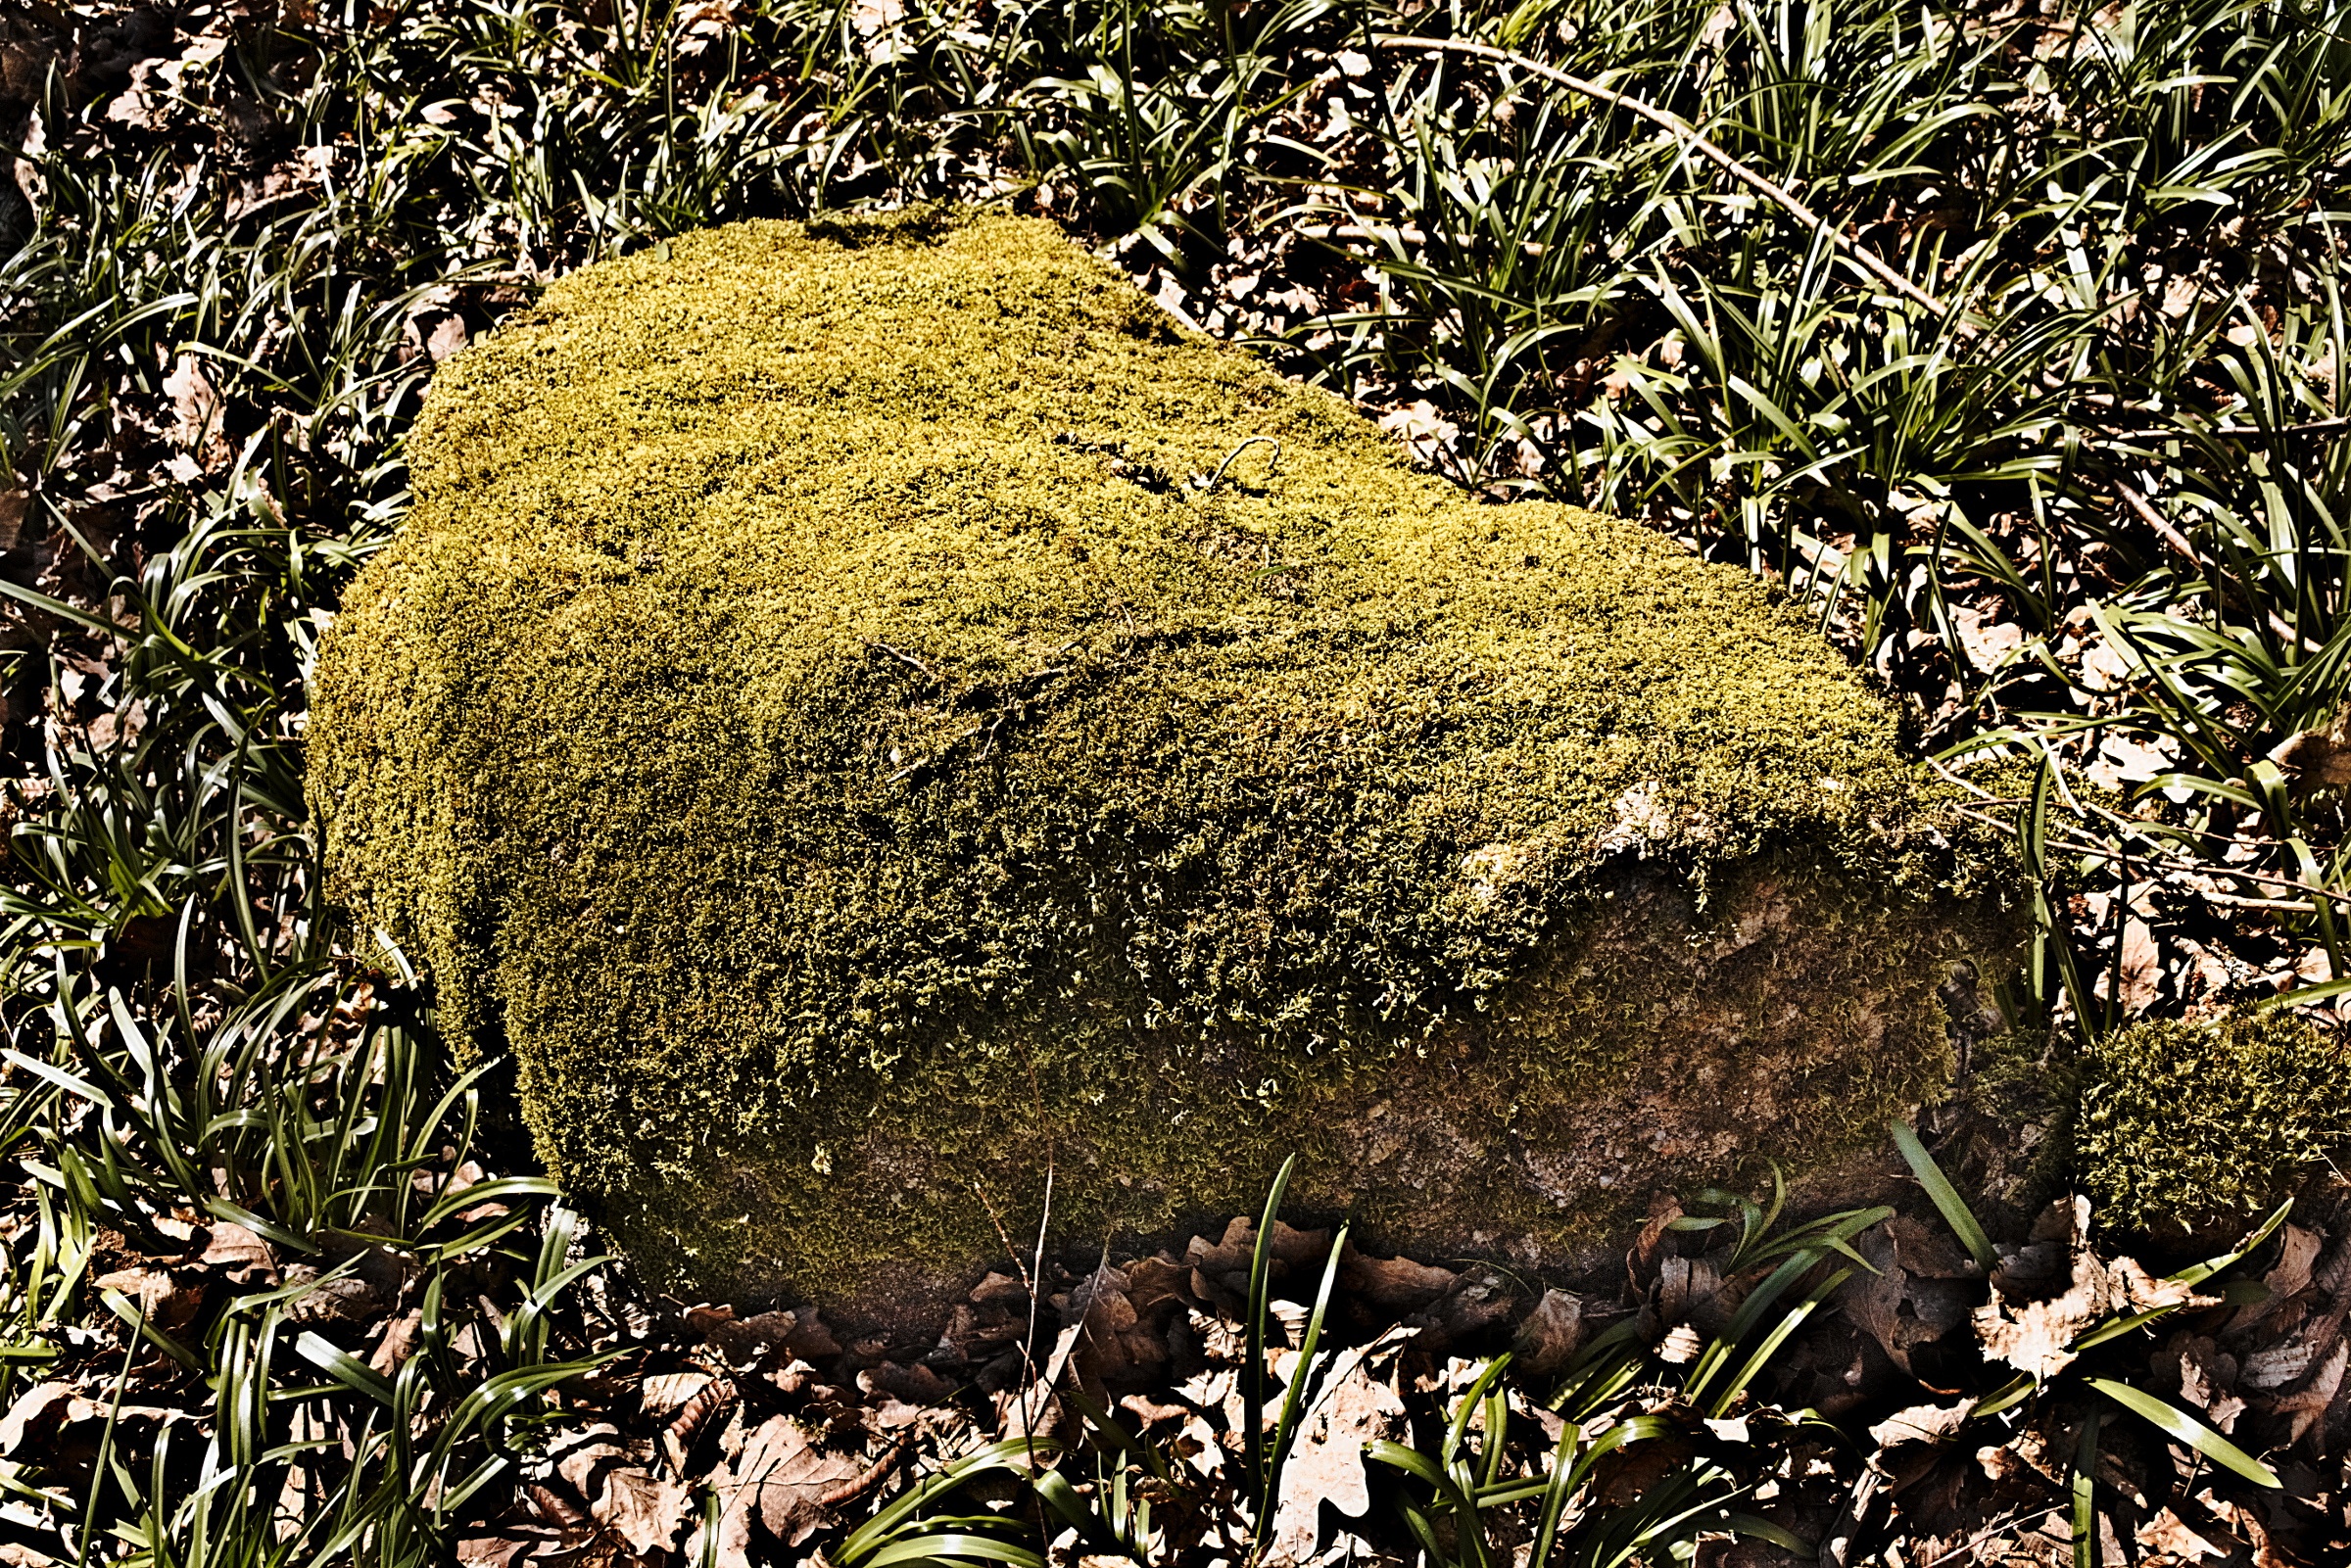
tree, nature, grass, rock, plant, leaf, flower, foam, wildlife, insect, autumn, soil, botany, flora, fauna, invertebrate, shrub, bee, pierre, woodland, habitat, under wood, membrane winged insect